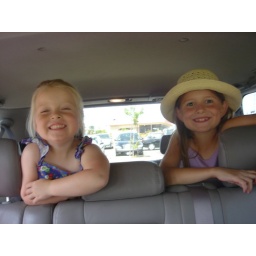
The girls were sitting in the very back of the car! They had to lean way forward for the picture.